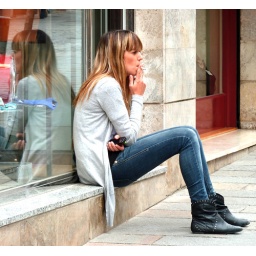
A girl sits at a shop window in a street of Barcelona while she smokes a cigarette